The Fuller Brush Girl

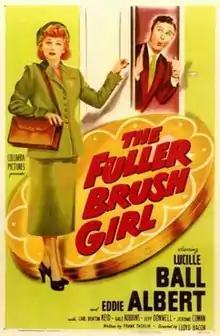

The Fuller Brush Girl is a 1950 slapstick comedy starring Lucille Ball and directed by Lloyd Bacon. Animator Frank Tashlin wrote the script. Ball plays a quirky door-to-door cosmetics saleswoman for the Fuller Brush Company. The film also stars Eddie Albert and has an uncredited cameo by Red Skelton (who had starred in the Tashlin-scripted and S. Sylvan Simon directed "The Fuller Brush Man" two years earlier). The film reunites Lucille Ball with director Lloyd Bacon, producer S. Sylvan Simon and Frank Tashlin at Columbia Pictures after their 1949 film "Miss Grant Takes Richmond".